Dundee and Newtyle Railway

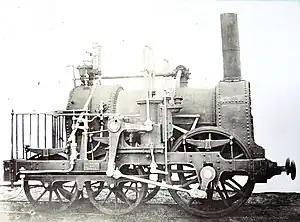
1833 Carmichael Engine

Horse traction was used on the level sections between the inclined planes. From September 1833 steam locomotives were introduced: no. 1, "Earl of Airlie" and no. 2, "Lord Wharncliffe" were delivered (on 20 and 25 September respectively) from J and C Carmichael of Dundee. They had the 0-2-4 wheel arrangement. They had single-acting vertical cylinders driving the front wheels through bell cranks; the trailing wheels were mounted in a bogie, a very early implementation of that construction. A third locomotive, no. 3, nicknamed "Trotter" was delivered from James Stirling and Co on 3 March 1834; it was similar to the earlier engines, but a little smaller. A fourth engine, an 0-4-0 of the "Planet" type named "John Bull", was acquired from Robert Stephenson & Co in April 1836. The four locomotives cost about £3,300.